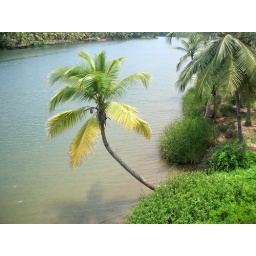
A coconut tree on the river bank near Kadalundy.